Gray treefrog

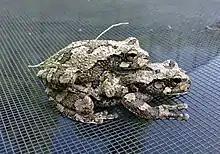
"D. versicolor" in amplexus

Unlike most species, "D. versicolor" females do not prefer leading calls, but do prefer leading pulses if there is call overlap between male calls. Overall, females prefer the lack of call overlap. However, increasing the distance between males producing overlapping calls may reduce the cost that usually causes females to not choose those potential mates. The distance between the males allows the female to distinguish calls opposed to overlapping calls produced from very close points that make two individual males harder to distinguish by sound. This means that "D. versicolor" males are not as forced to make specific timed-call responses and initiations to increase mate attractiveness compared to other chorus anurans and insects. Instead, "D. versicolor" males can allow call-timing to be more dependent on other things, like the social environment and male competition.